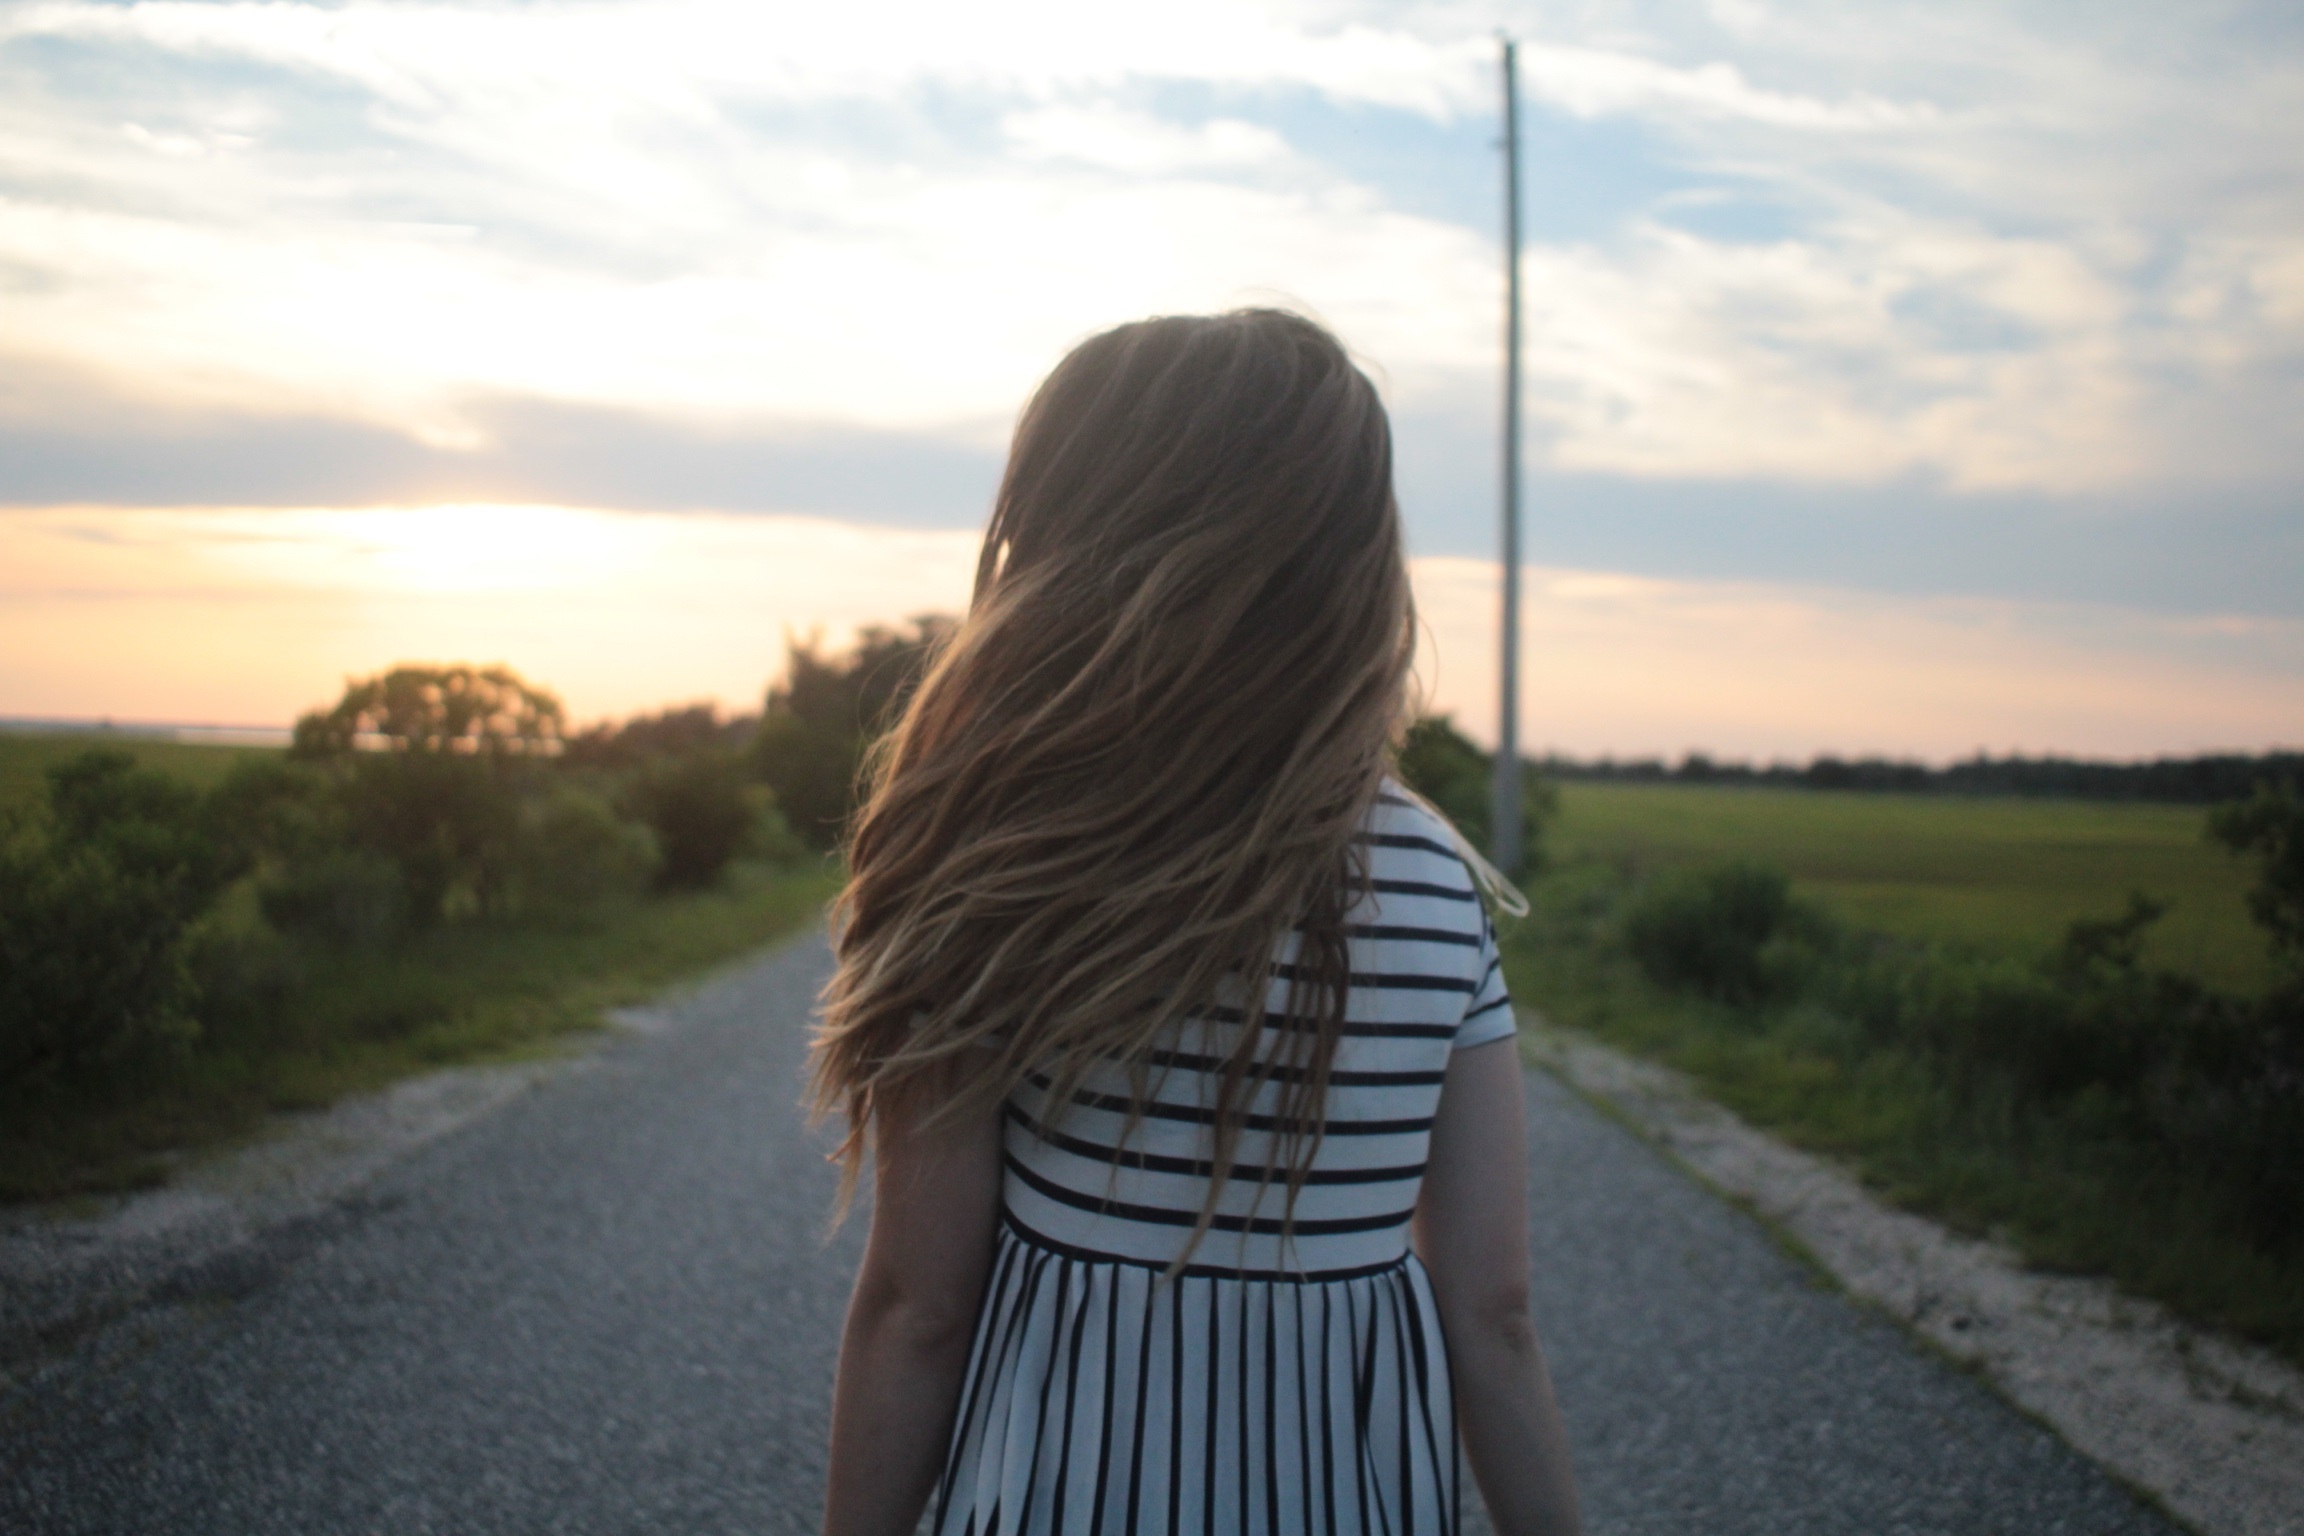
girl, photography, sunlight, morning, dress, photograph, beauty, emotion, interaction